Big Y

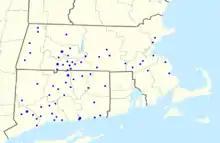
A map of all the locations in Connecticut and Massachusetts

Big Y focuses primarily on opening stores to strengthen its existing footprint, though that footprint is expanding slowly. Most Big Y stores are within a radius of their Springfield headquarters. In 2010, Big Y announced that its new store plans included Lee, Franklin, and Milford, Massachusetts; according to its website, each town would have a store by 2012. The Lee store opened in November 2011, adding to Big Y's presence in the Berkshires; while the Franklin store opened in August 2012. The Franklin store is a sister location to Big Y's store in Walpole; those two had been Big Y's only stores in Greater Boston until 2016. Big Y also announced new stores in Foxborough and Holyoke, but plans for those locations were ultimately withdrawn. The original Milford plans also never came to fruition, but after the previously mentioned buyout of eight Hannaford stores, Big Y now operates the former Hannaford stores in Milford, Norwell, Kingston, Easton, and Norwood.